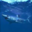
Label: shark